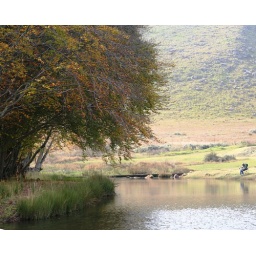
That's my little brother sitting in the chair fishing.